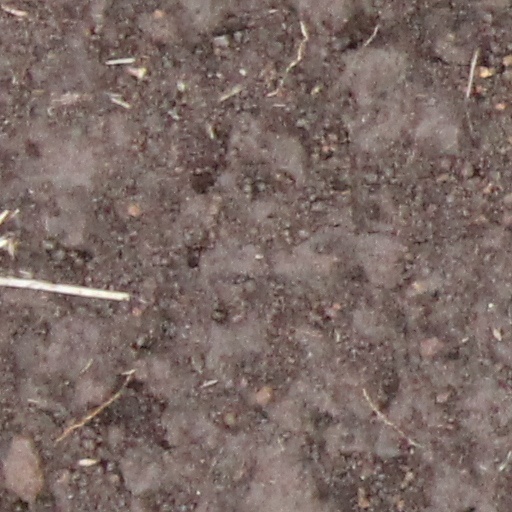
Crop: wheat